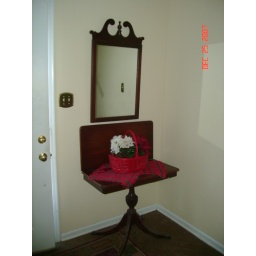
My grandfather made that table and mirror frame. Its gorgeous in person.